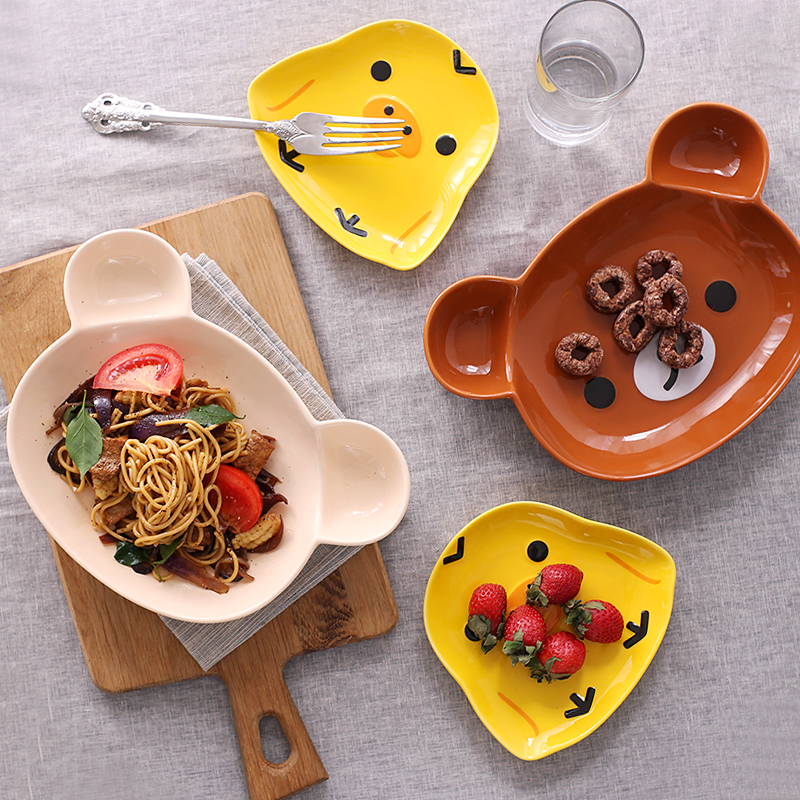
Label: trash